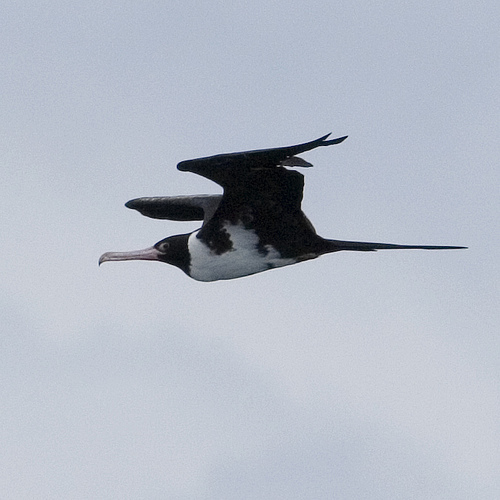
this bird has a white breast and belly with black wings.
this is a bird with a white belly, black wings and a large pointed white beak.
this larger bird has a white belly, a black head, black wings and a long pink beak, and flies with its wings above its body height.
this is a larger bird that has a very long bill that points down at the very end, and a black crown and breast.
long beak bird with large, wide wings. eyes are big and head small. it's black and white.
this bird has wings that are black with a white belly and long billa large black and white bird with a long bill and white breast and belly.
the bird has a long, hooked beak, black wings, and a white belly.
this bird is black and white in color, with a long curved beak.
a white breasted bird with black everywhere else, and a long thin tail and bill.
Species: Frigatebird